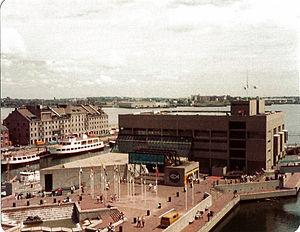
L'Aquarium de Nouvelle-Angleterre est un aquarium situé dans la ville de Boston dans le Massachusetts.